Marblehead, Massachusetts

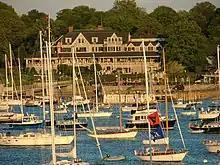
Eastern Yacht Club

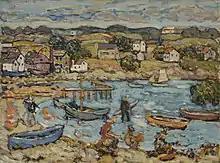
"Marblehead Harbor," Maurice Brazil Prendergast

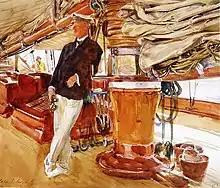

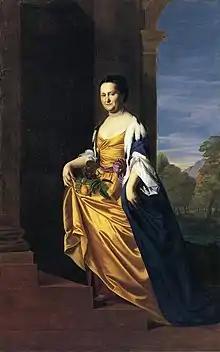

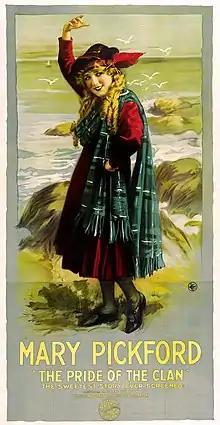
"Pride of the Clan," filmed at Castle Rock

Marblehead has multiple historic cemeteries and public and private burial grounds found within the town borders. There have also been Native America burials sites found throughout town.